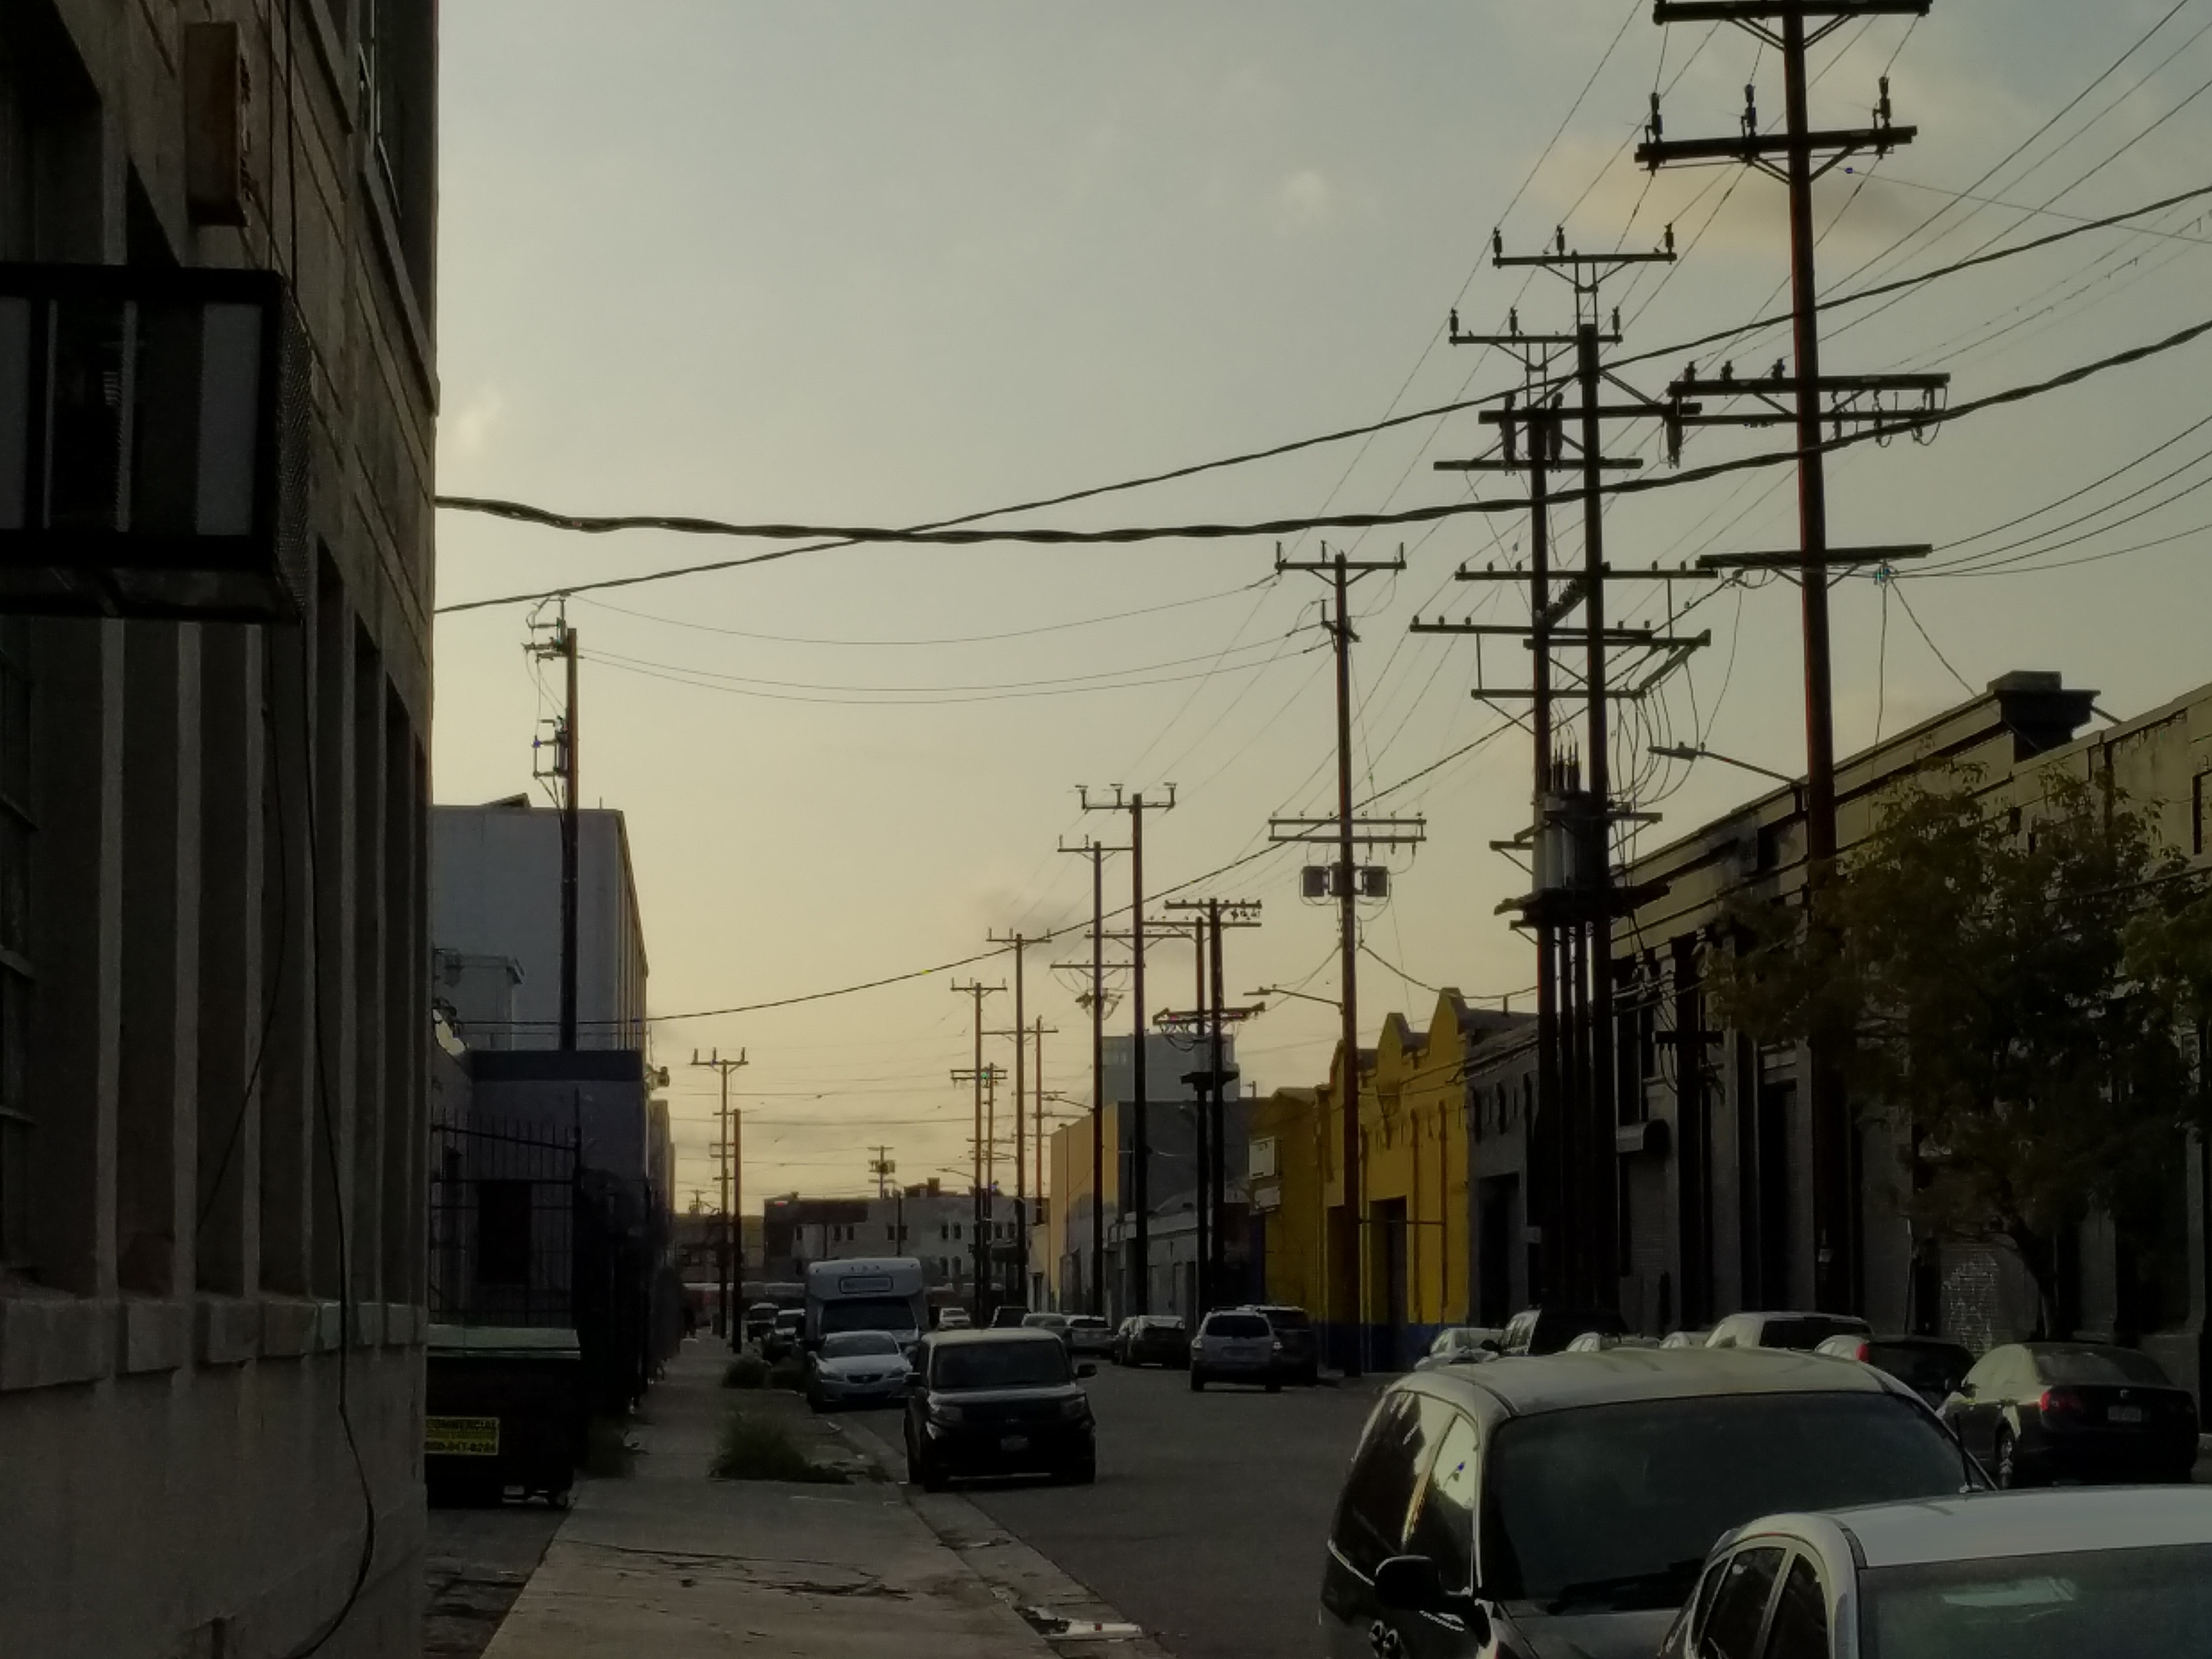
road, street, alley, city, downtown, transport, suburb, vehicle, street light, electricity, lane, lighting, infrastructure, light fixture, shape, neighbourhood, urban area, residential area, human settlement